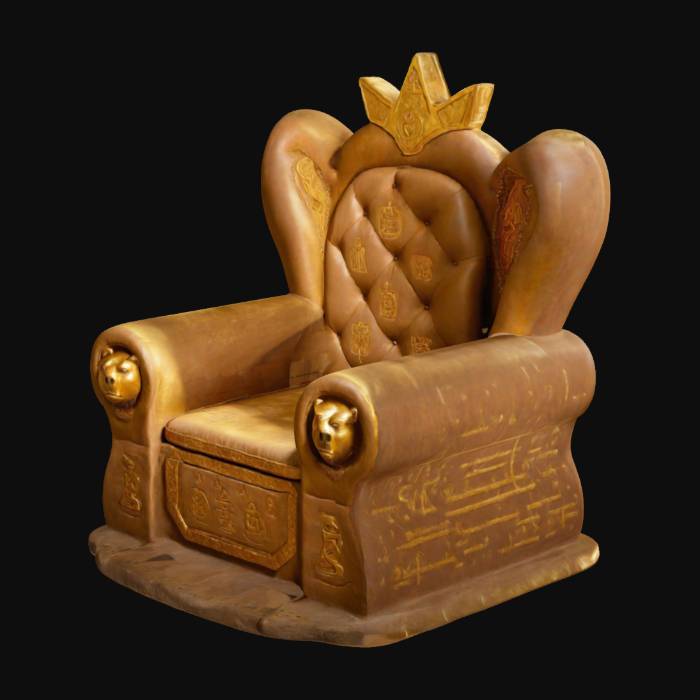
미적 점수 (1~10점): 4